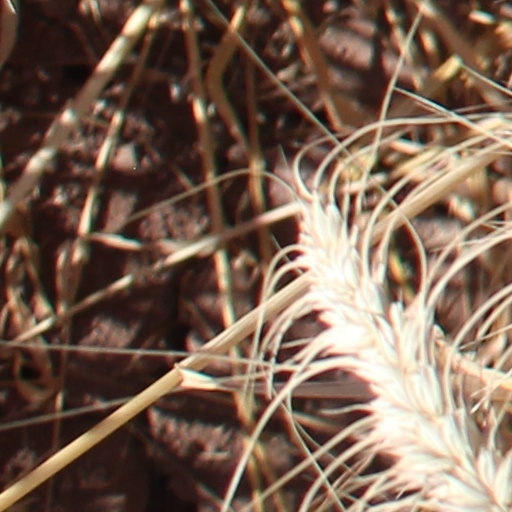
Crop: wheat